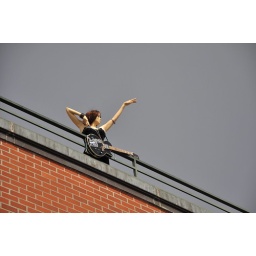
Mannequin on roof of building in Pike Place Market, Seattle 2010-05-09